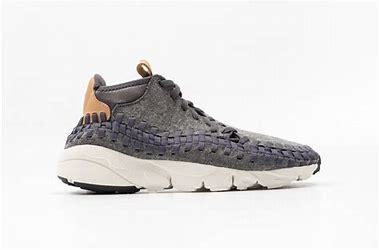
Brand: Nike
Model: Air Footscape Woven Chukka